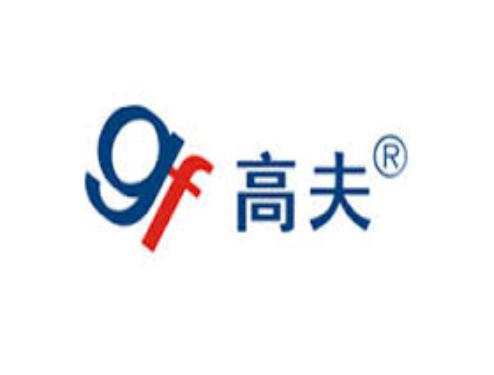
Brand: GF
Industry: Necessities